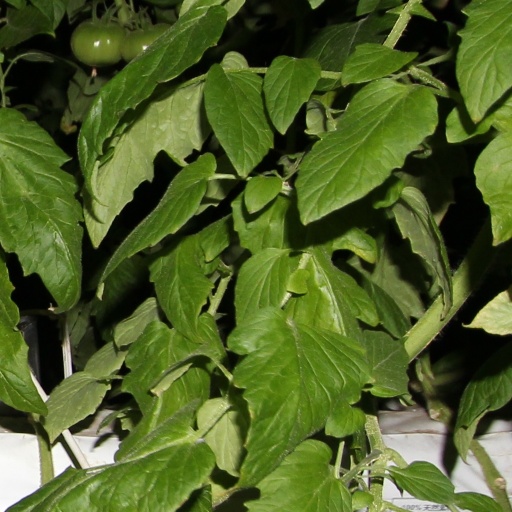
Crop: tomato